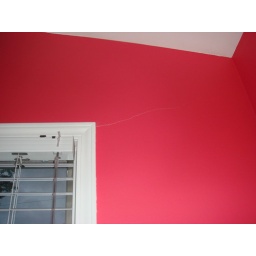
A crack in the wall above a window in the great room